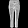
Label: Trouser